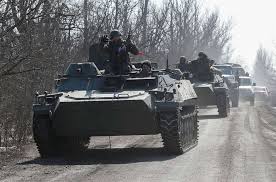
Label: MT_LB